Answer in natural language. Consider the 3D positions of the objects in the scene and not just the 2D positions in the image. Is the centerpoint of  Doorway at a higher height than brown square dresser? Choose between the following options: yes or no
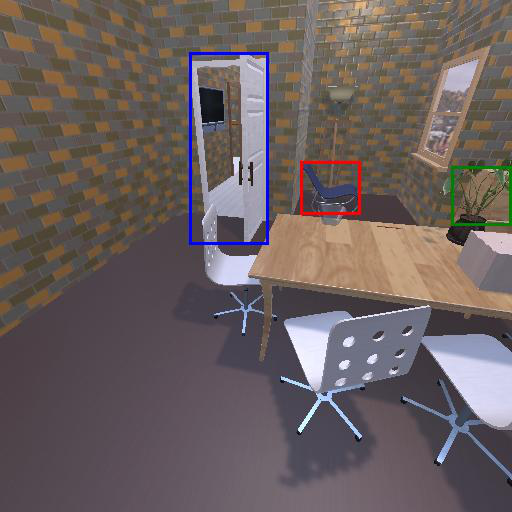
<answer>no</answer>